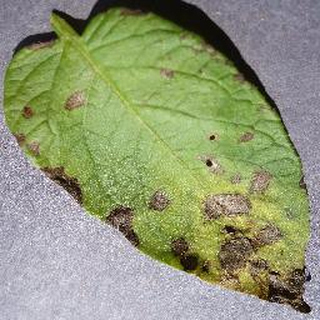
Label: potato_early_blight